2nd Parachute Division (Germany)

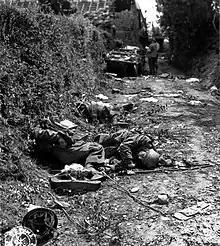
A destroyed convoy from the 6th Regiment being examined by American troops in Normandy, July 1944

In May, the division was sent to Avignon in France, where it became part of the "XI Flieger Corps" along with the 1st Parachute Division. This Corps served as the reserve for the German 10th Army in Italy.